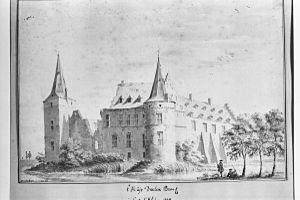
Le Château Daelenbroeck est un château à Herkenbosch, situé aux numéros 1-2 Kasteellaan.